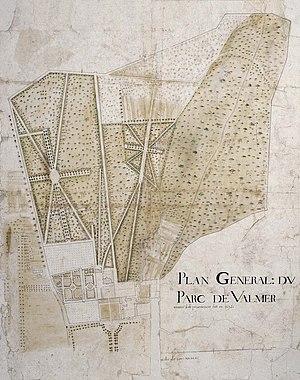
Le château de Valmer est un château de la Renaissance érigé du XVIᵉ siècle au XVIIIᵉ siècle près du village de Chançay en Indre-et-Loire. Ses jardins Renaissance en terrasses à l'italienne, inscrits aux monuments historiques depuis 1930, ont été reconnus « Jardin remarquable » par le Ministère de la Culture en 2004. Le château fait l’objet d’une inscription au titre des monuments historiques depuis le 11 mai 1930.